Sky position (RA, Dec in degrees): 206.728, 0.6626
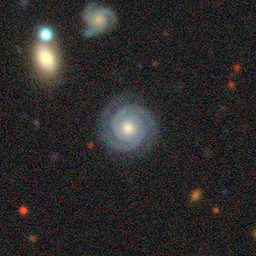
Galaxy morphology: Unbarred Tight Spiral Galaxies